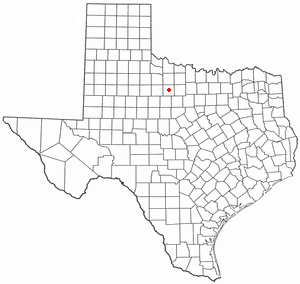
La ville de Throckmorton est le siège du comté de Throckmorton, dans l’État du Texas, aux États-Unis. Elle comptait 905 habitants lors du recensement de 2000.